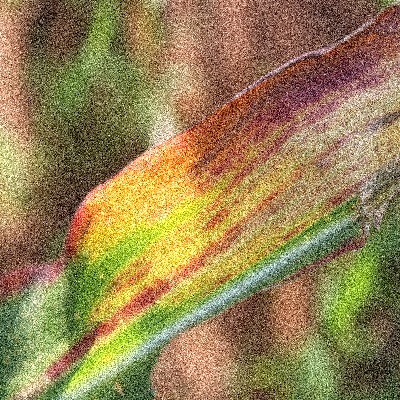
Label: Corn_(Maize)___Leaf_Spot